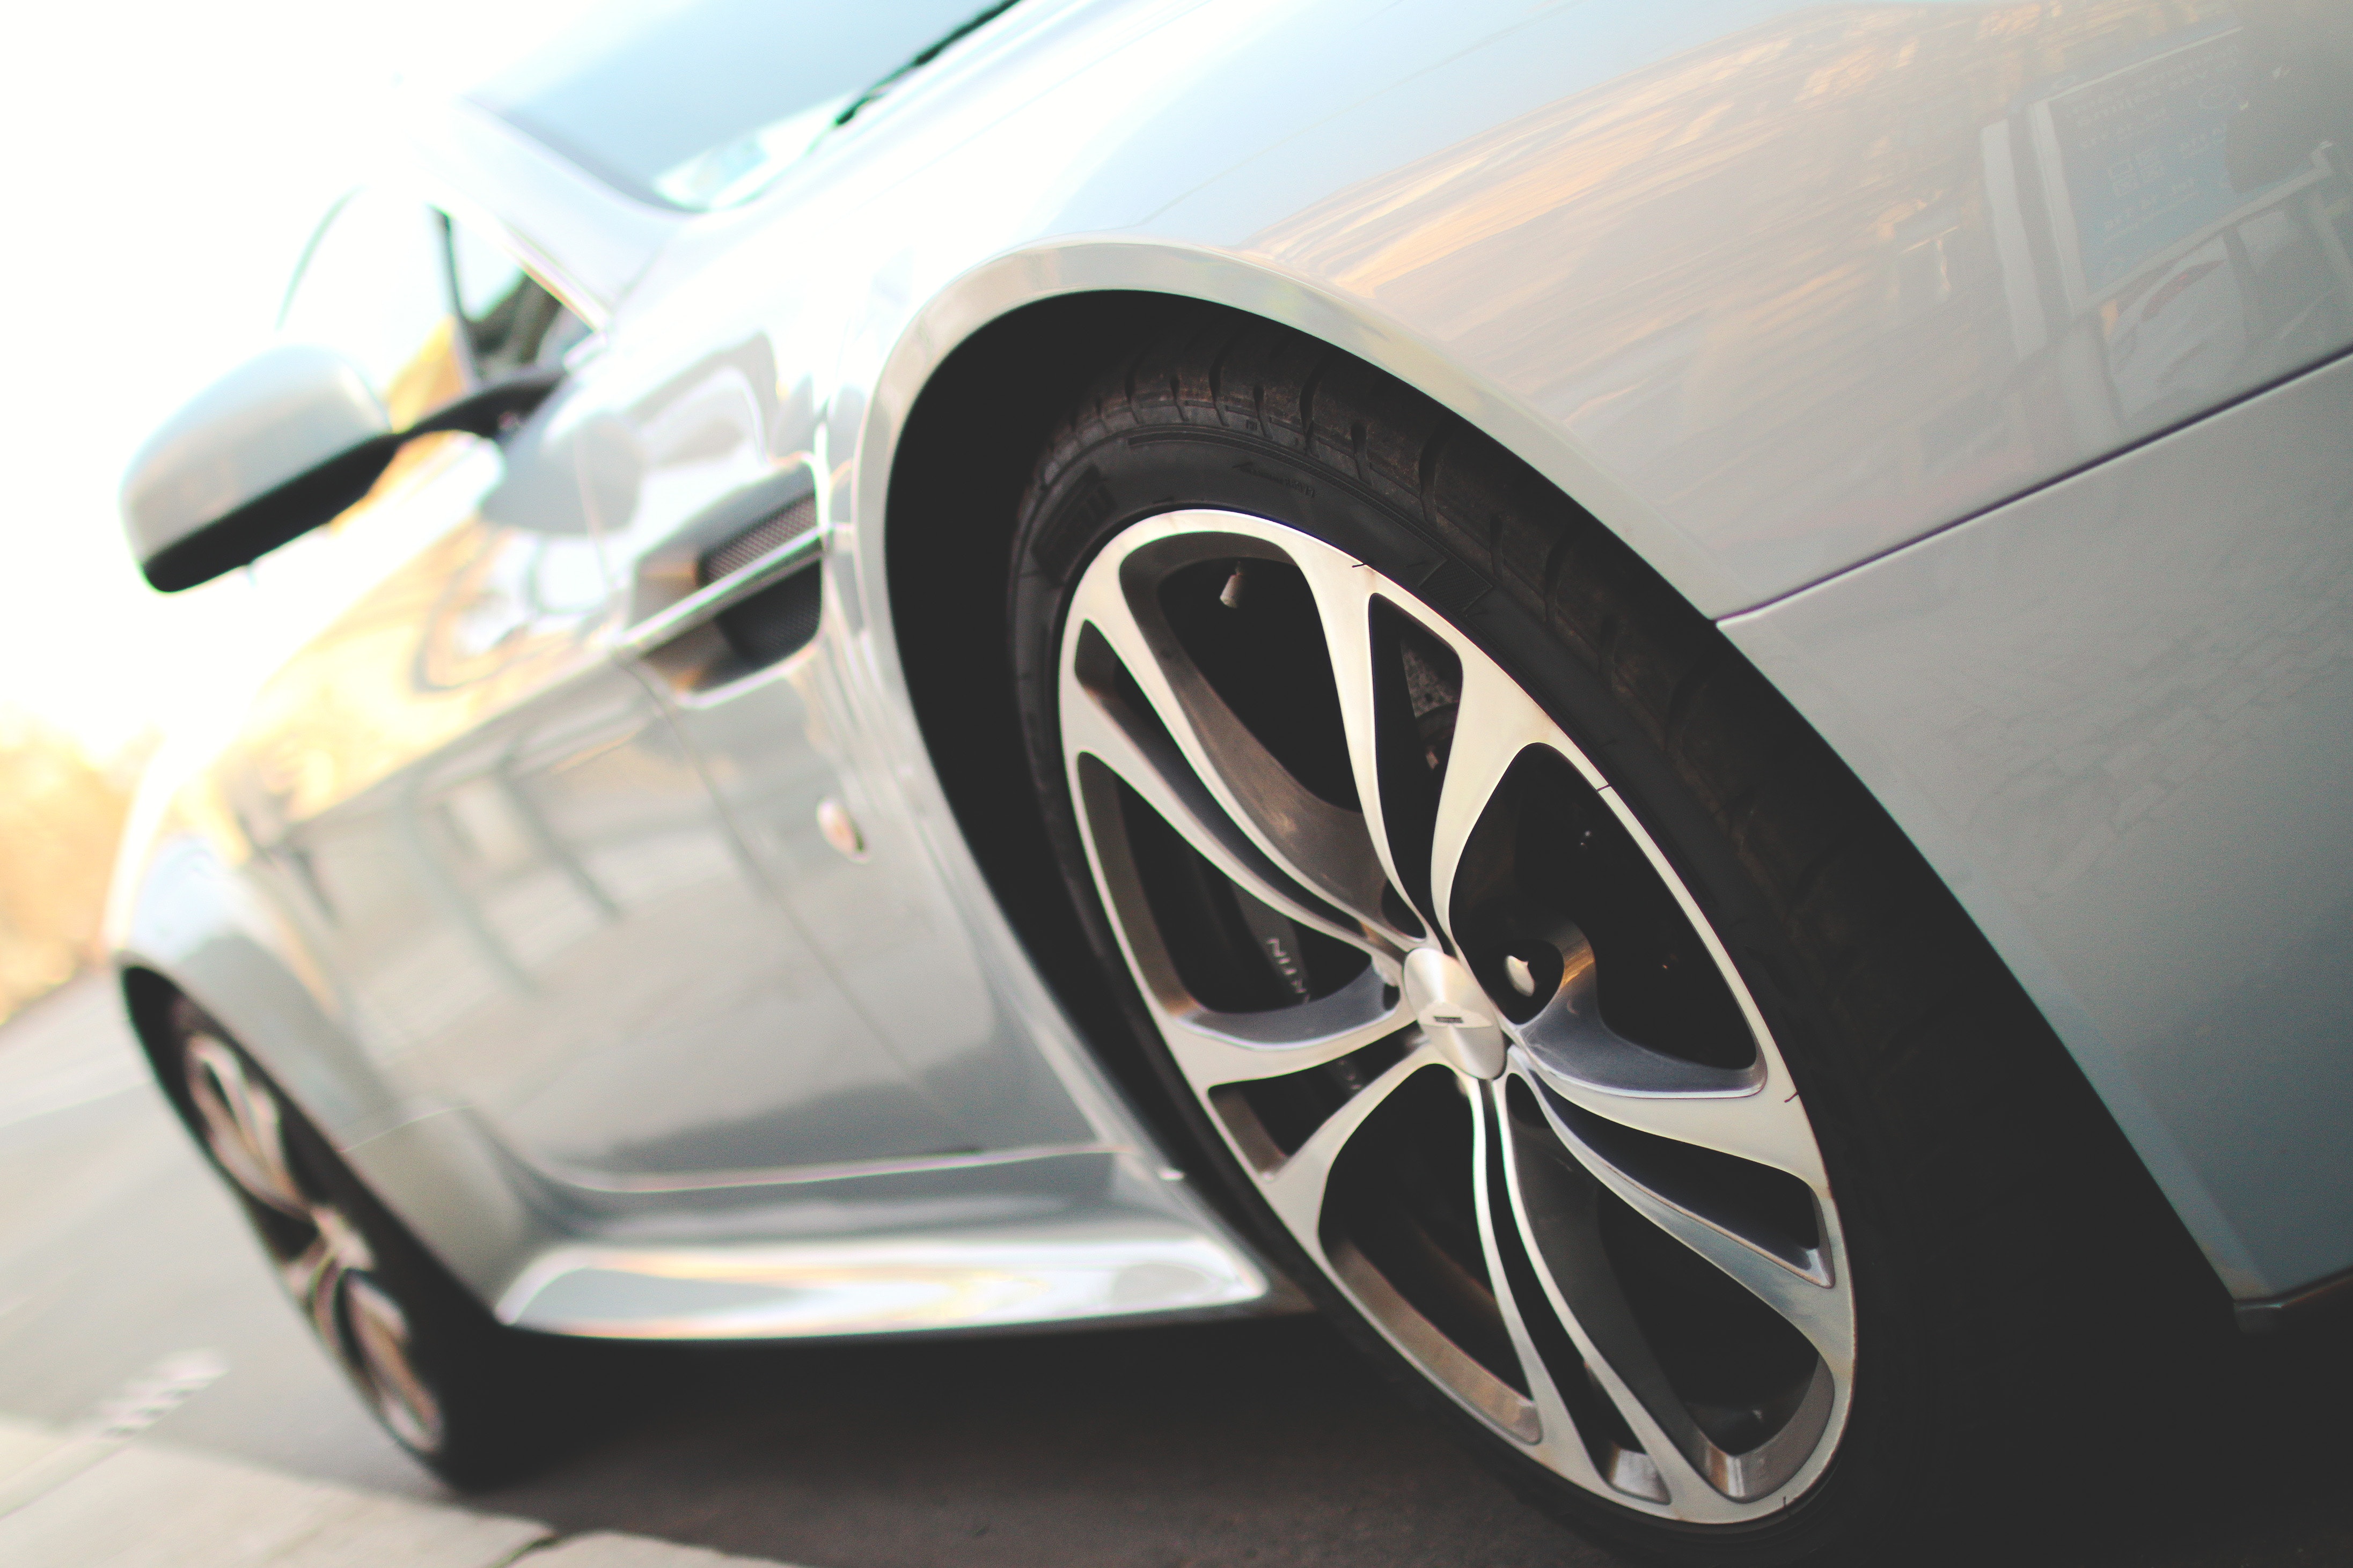
car, land vehicle, vehicle, alloy wheel, wheel, rim, white, automotive design, personal luxury car, tire, automotive tire, automotive wheel system, spoke, supercar, sports car, auto part, fender, performance car, coupe, sedan, executive car, bmw